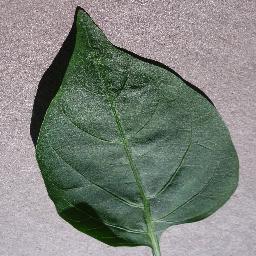
Label: Pepper,_bell___healthy